Bonanza Bros.

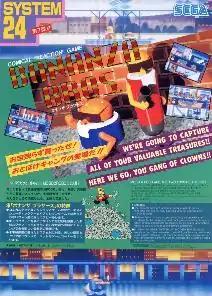
Japanese/English arcade flyer

(sometimes written Bonanza Brothers) is a 3D-style, 2D side-scrolling stealth action game developed and released by Sega in 1990. It is one of the earliest arcade games powered by the Sega System 24 arcade system board. It was ported to various home systems, including the Mega Drive/Genesis, Master System, PC-Engine/TurboGrafx-CD, and several home computers.